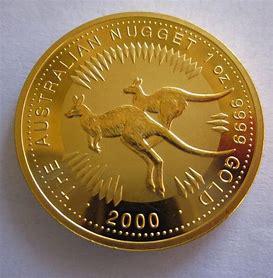
Brand: KangaROOS
Model: 100